Operation Harvest Festival

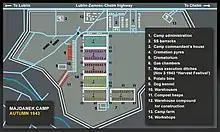
Camp 5 is the rectangle to the lower left in this map of Majdanek.

At 5:00 on 3 November 1943, prisoners at Majdanek were awoken as usual in the dark, but the camp had been surrounded by an additional 500 soldiers during the night. The 3,500 to 4,000 Jewish prisoners lived among non-Jewish prisoners. After morning roll call, the groups were separated, with Jews ordered to go to camp 5. Jews in the infirmary were trucked to that location, while the non-Jewish prisoners at camp 5 were moved to camp 4. The barbed wire fence was repositioned to include the execution area within the cordon. Prisoners were forced to undress and driven in groups of one hundred to the three trenches in the field beyond the camp. At the beginning of a ramp leading to the trenches, the Jews were separated into groups of ten and forced onward to the trenches. Execution squads of 10–12 men each from police battalions and 5th SS Panzer Division Wiking were waiting, and were replaced every few hours. The prisoners were forced to lie down in the trenches and were shot in the nape of the neck.